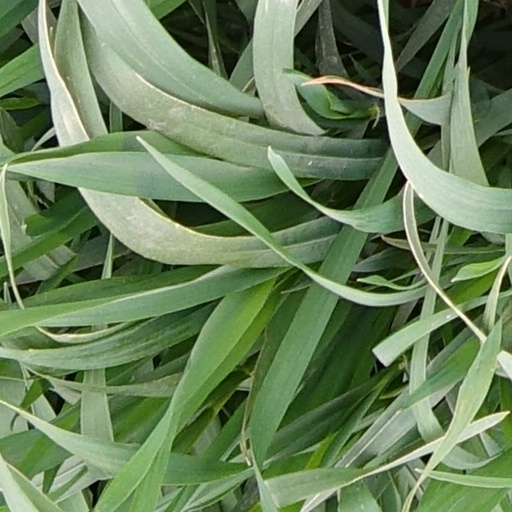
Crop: wheat